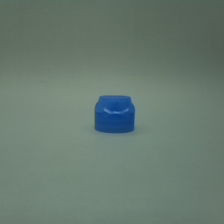
Color: blue
Cap type: flip-top cap